Sergej Mašera

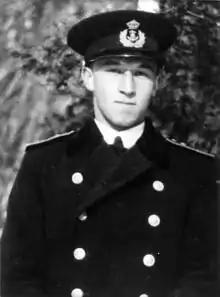
Naval Lieutenant of the Yugoslav Royal Navy

Sergej Mašera (May 11, 1912 – April 17, 1941) was a naval Lieutenant of the Yugoslav Royal Navy. At the end of the April War, Mašera, along with his fellow Lieutenant Milan Spasić, scuttled the destroyer in the Bay of Kotor near Tivat to prevent its capture by the Italian Royal Navy ("Regia Marina Italiana"). Both lieutenants died in the explosion, and were posthumously made members of the Order of the People's Hero.